Kami-Imaichi Station

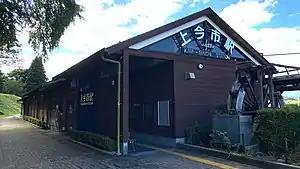
The station building in August 2021

is a railway station in the city of Nikkō, Tochigi, Japan, operated by the private railway operator Tobu Railway. The station is numbered "TN-24".